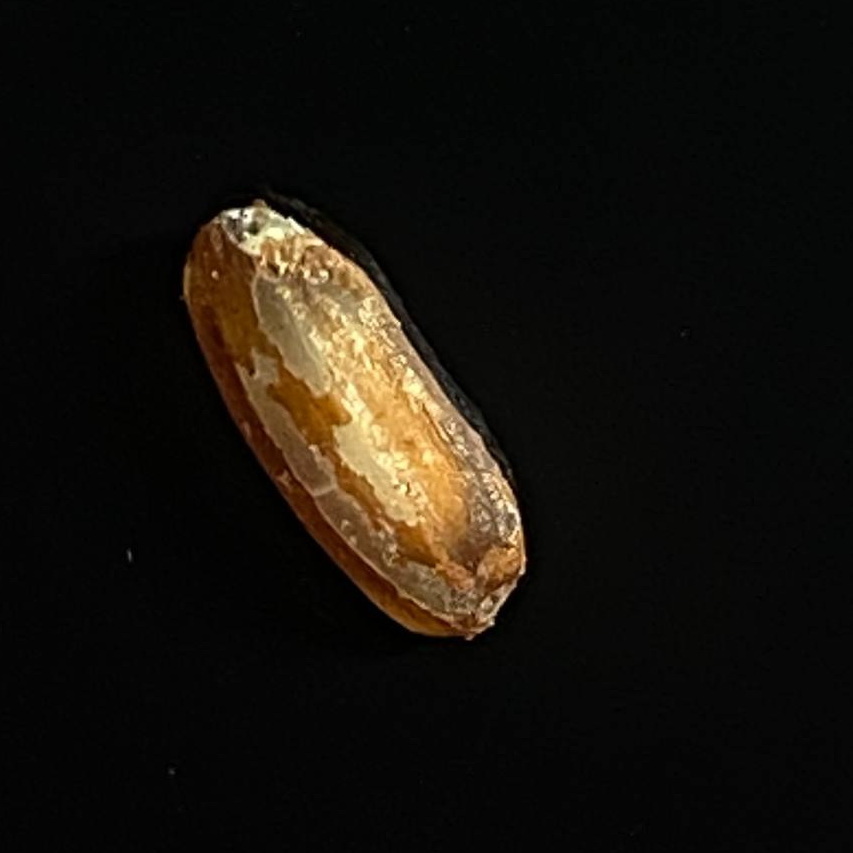
Rice variety: Lal_Biroi